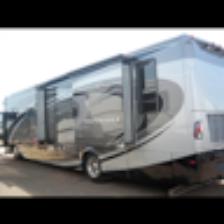
Label: NonHuman